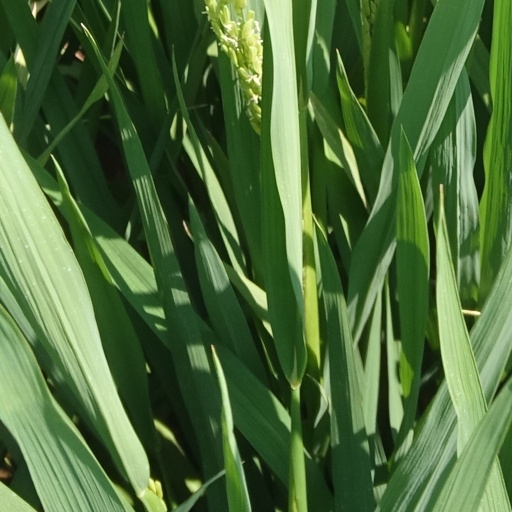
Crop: rice